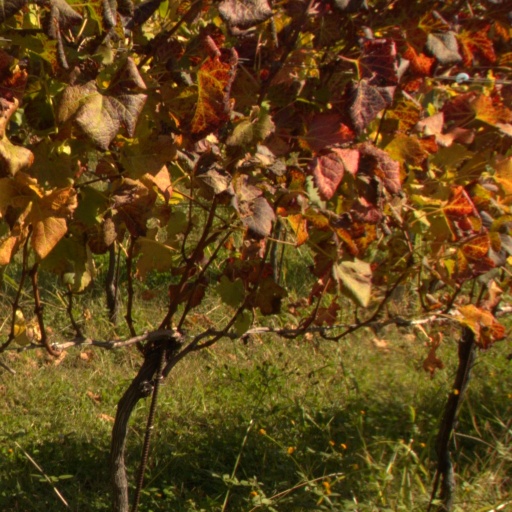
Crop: grape